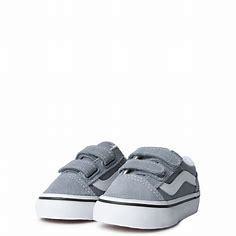
Brand: Vans
Model: Old Skool V